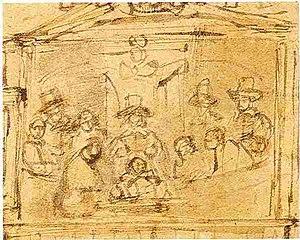
Ce qui suit est la liste des dessins de Rembrandt généralement acceptés comme étant autographes. Beaucoup sont des dessins préparatoires aux peintures ou aux gravures de Rembrandt.
La Leçon d'Anatomie du docteur Deyman est un tableau fragmentaire de Rembrandt, peint en 1656. C'est un portrait de groupe montrant une dissection.